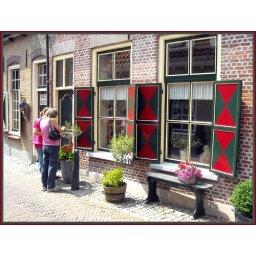
Venkelstraat is often voted the best street in Tholen. Here is Sue and Jorina outside Piet &amp;amp; Jorina's house in Venkelstraat.